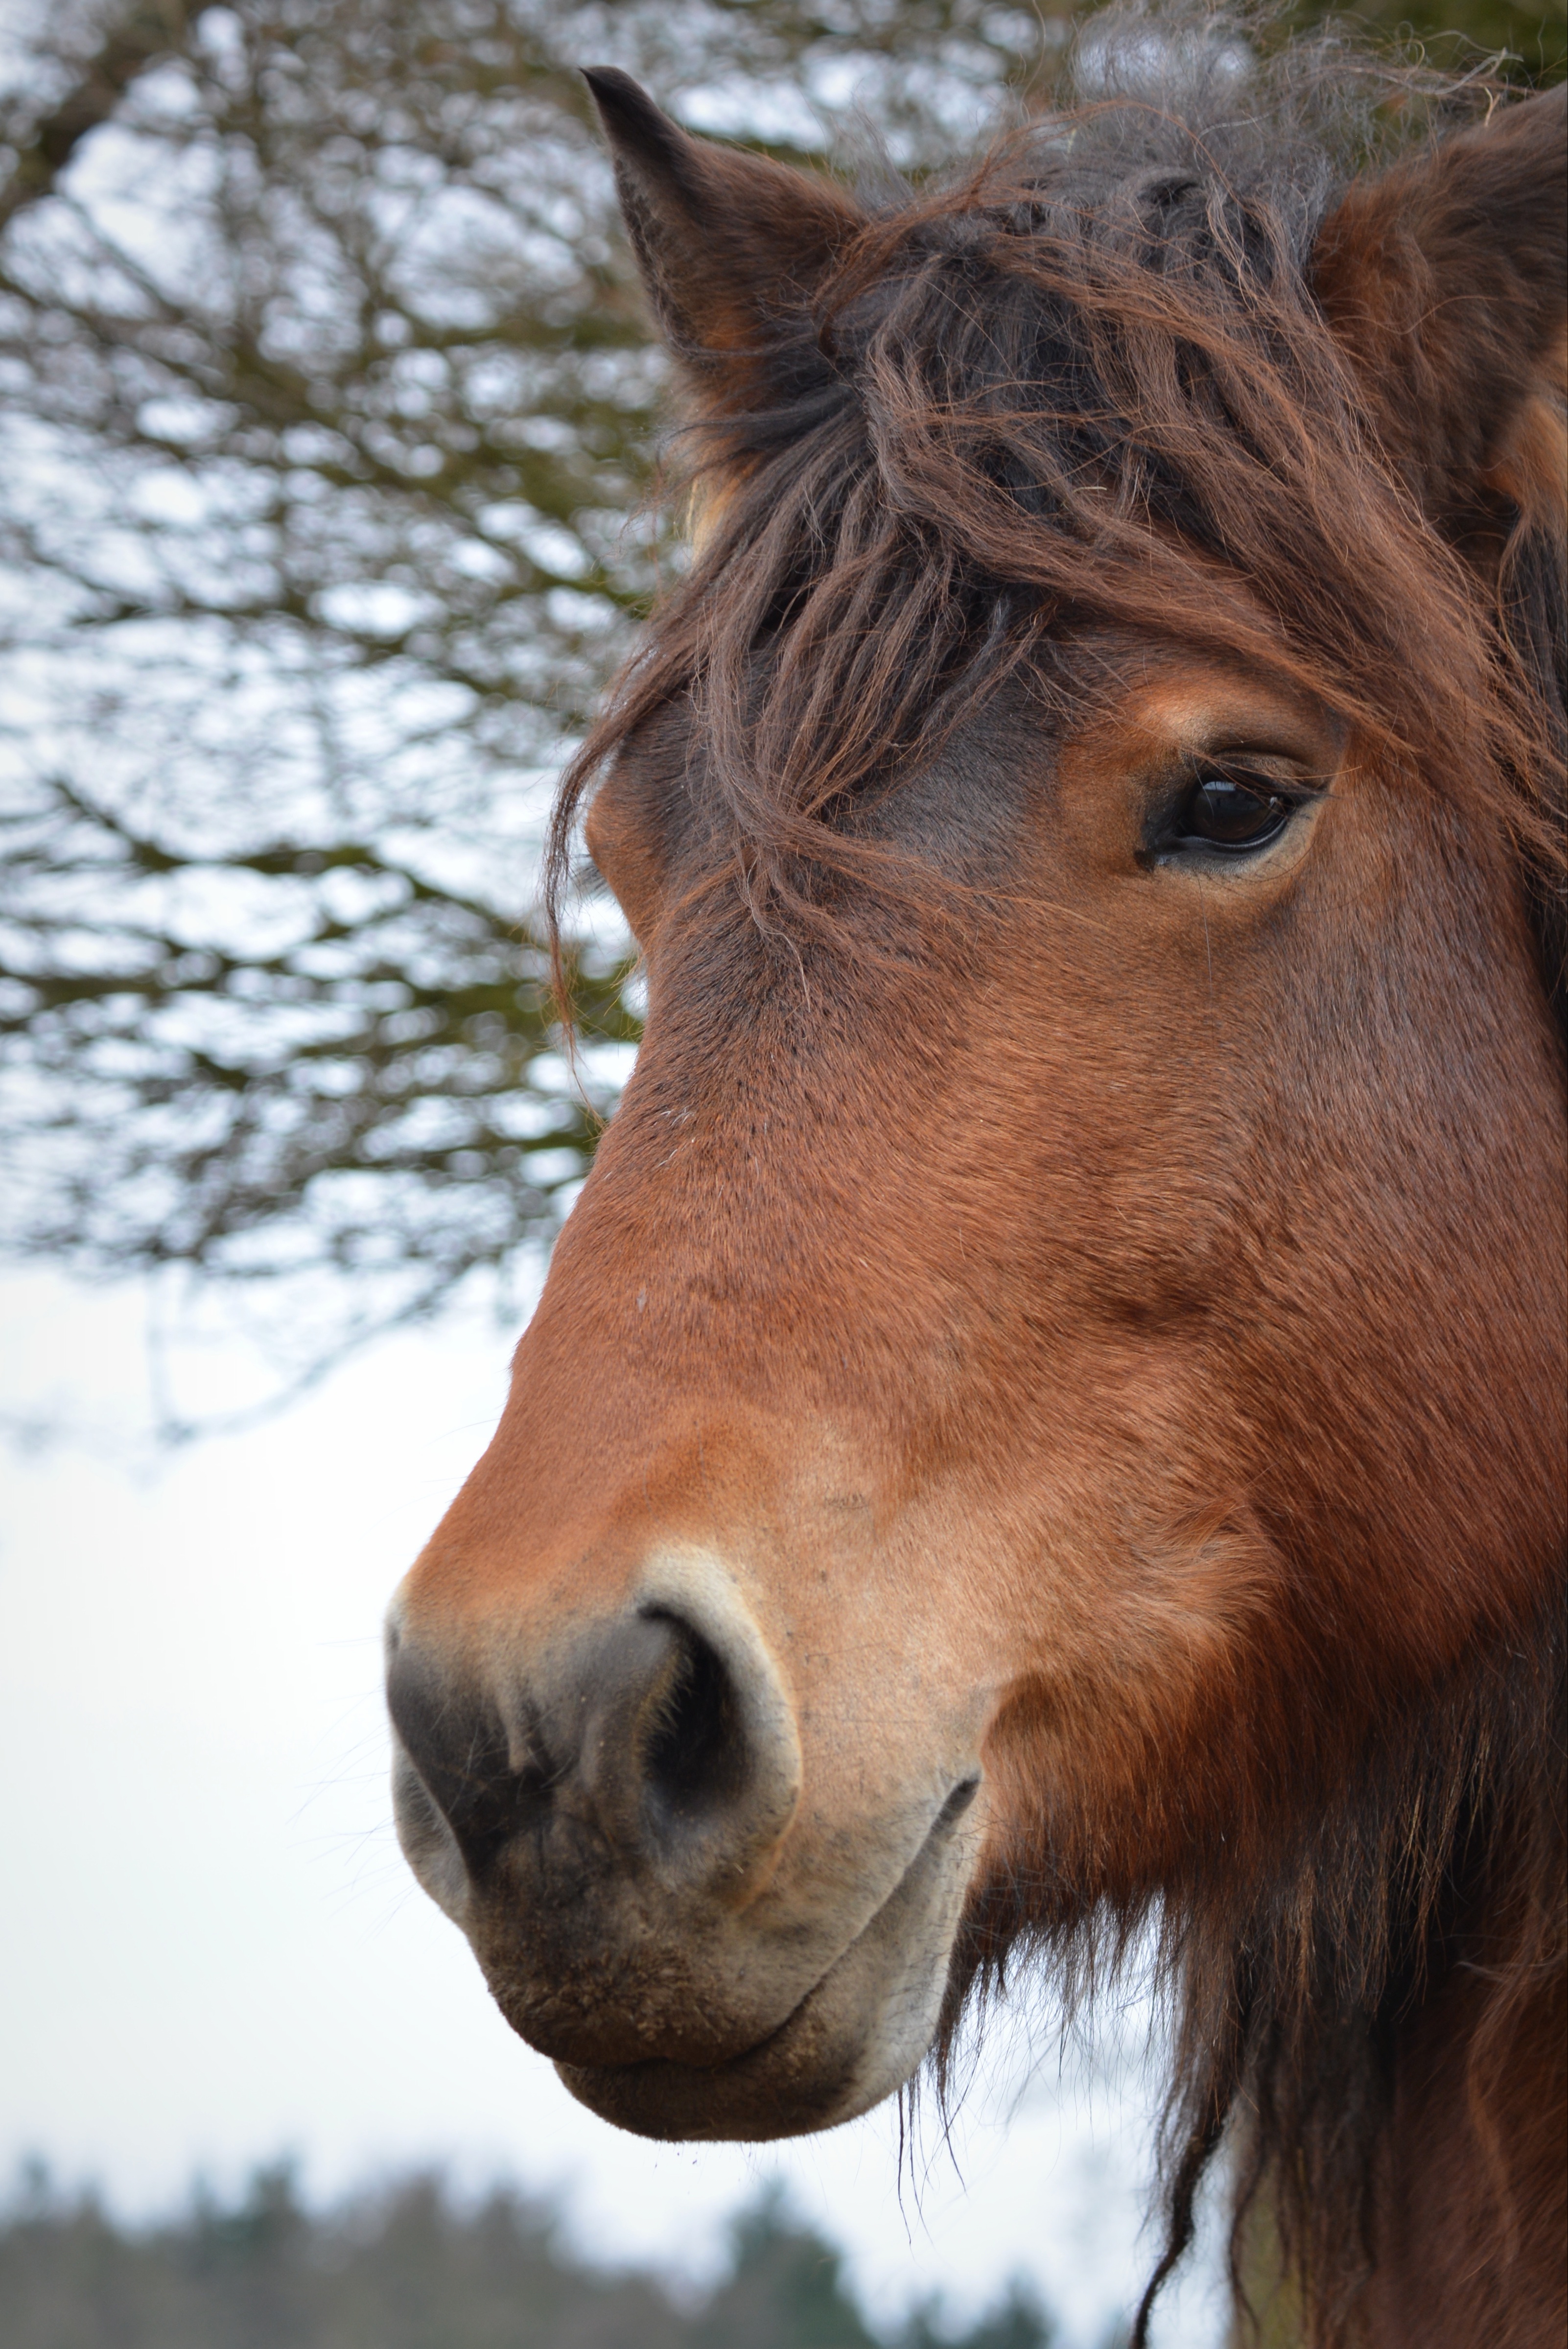
animal, horse, mammal, stallion, mane, fauna, close up, head, vertebrate, mare, horsehead, pack animal, horse like mammal, mustang horse